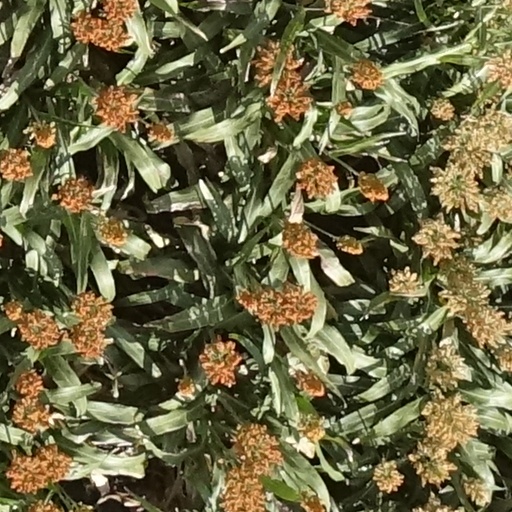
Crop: sorghum